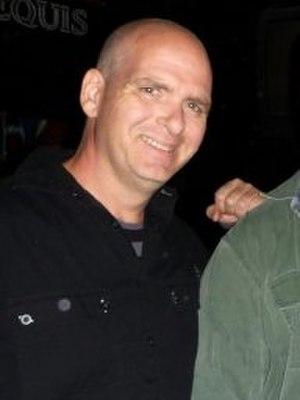
Jason D. Anderson, souvent simplement crédité Jason Anderson, est un créateur de jeux vidéo.